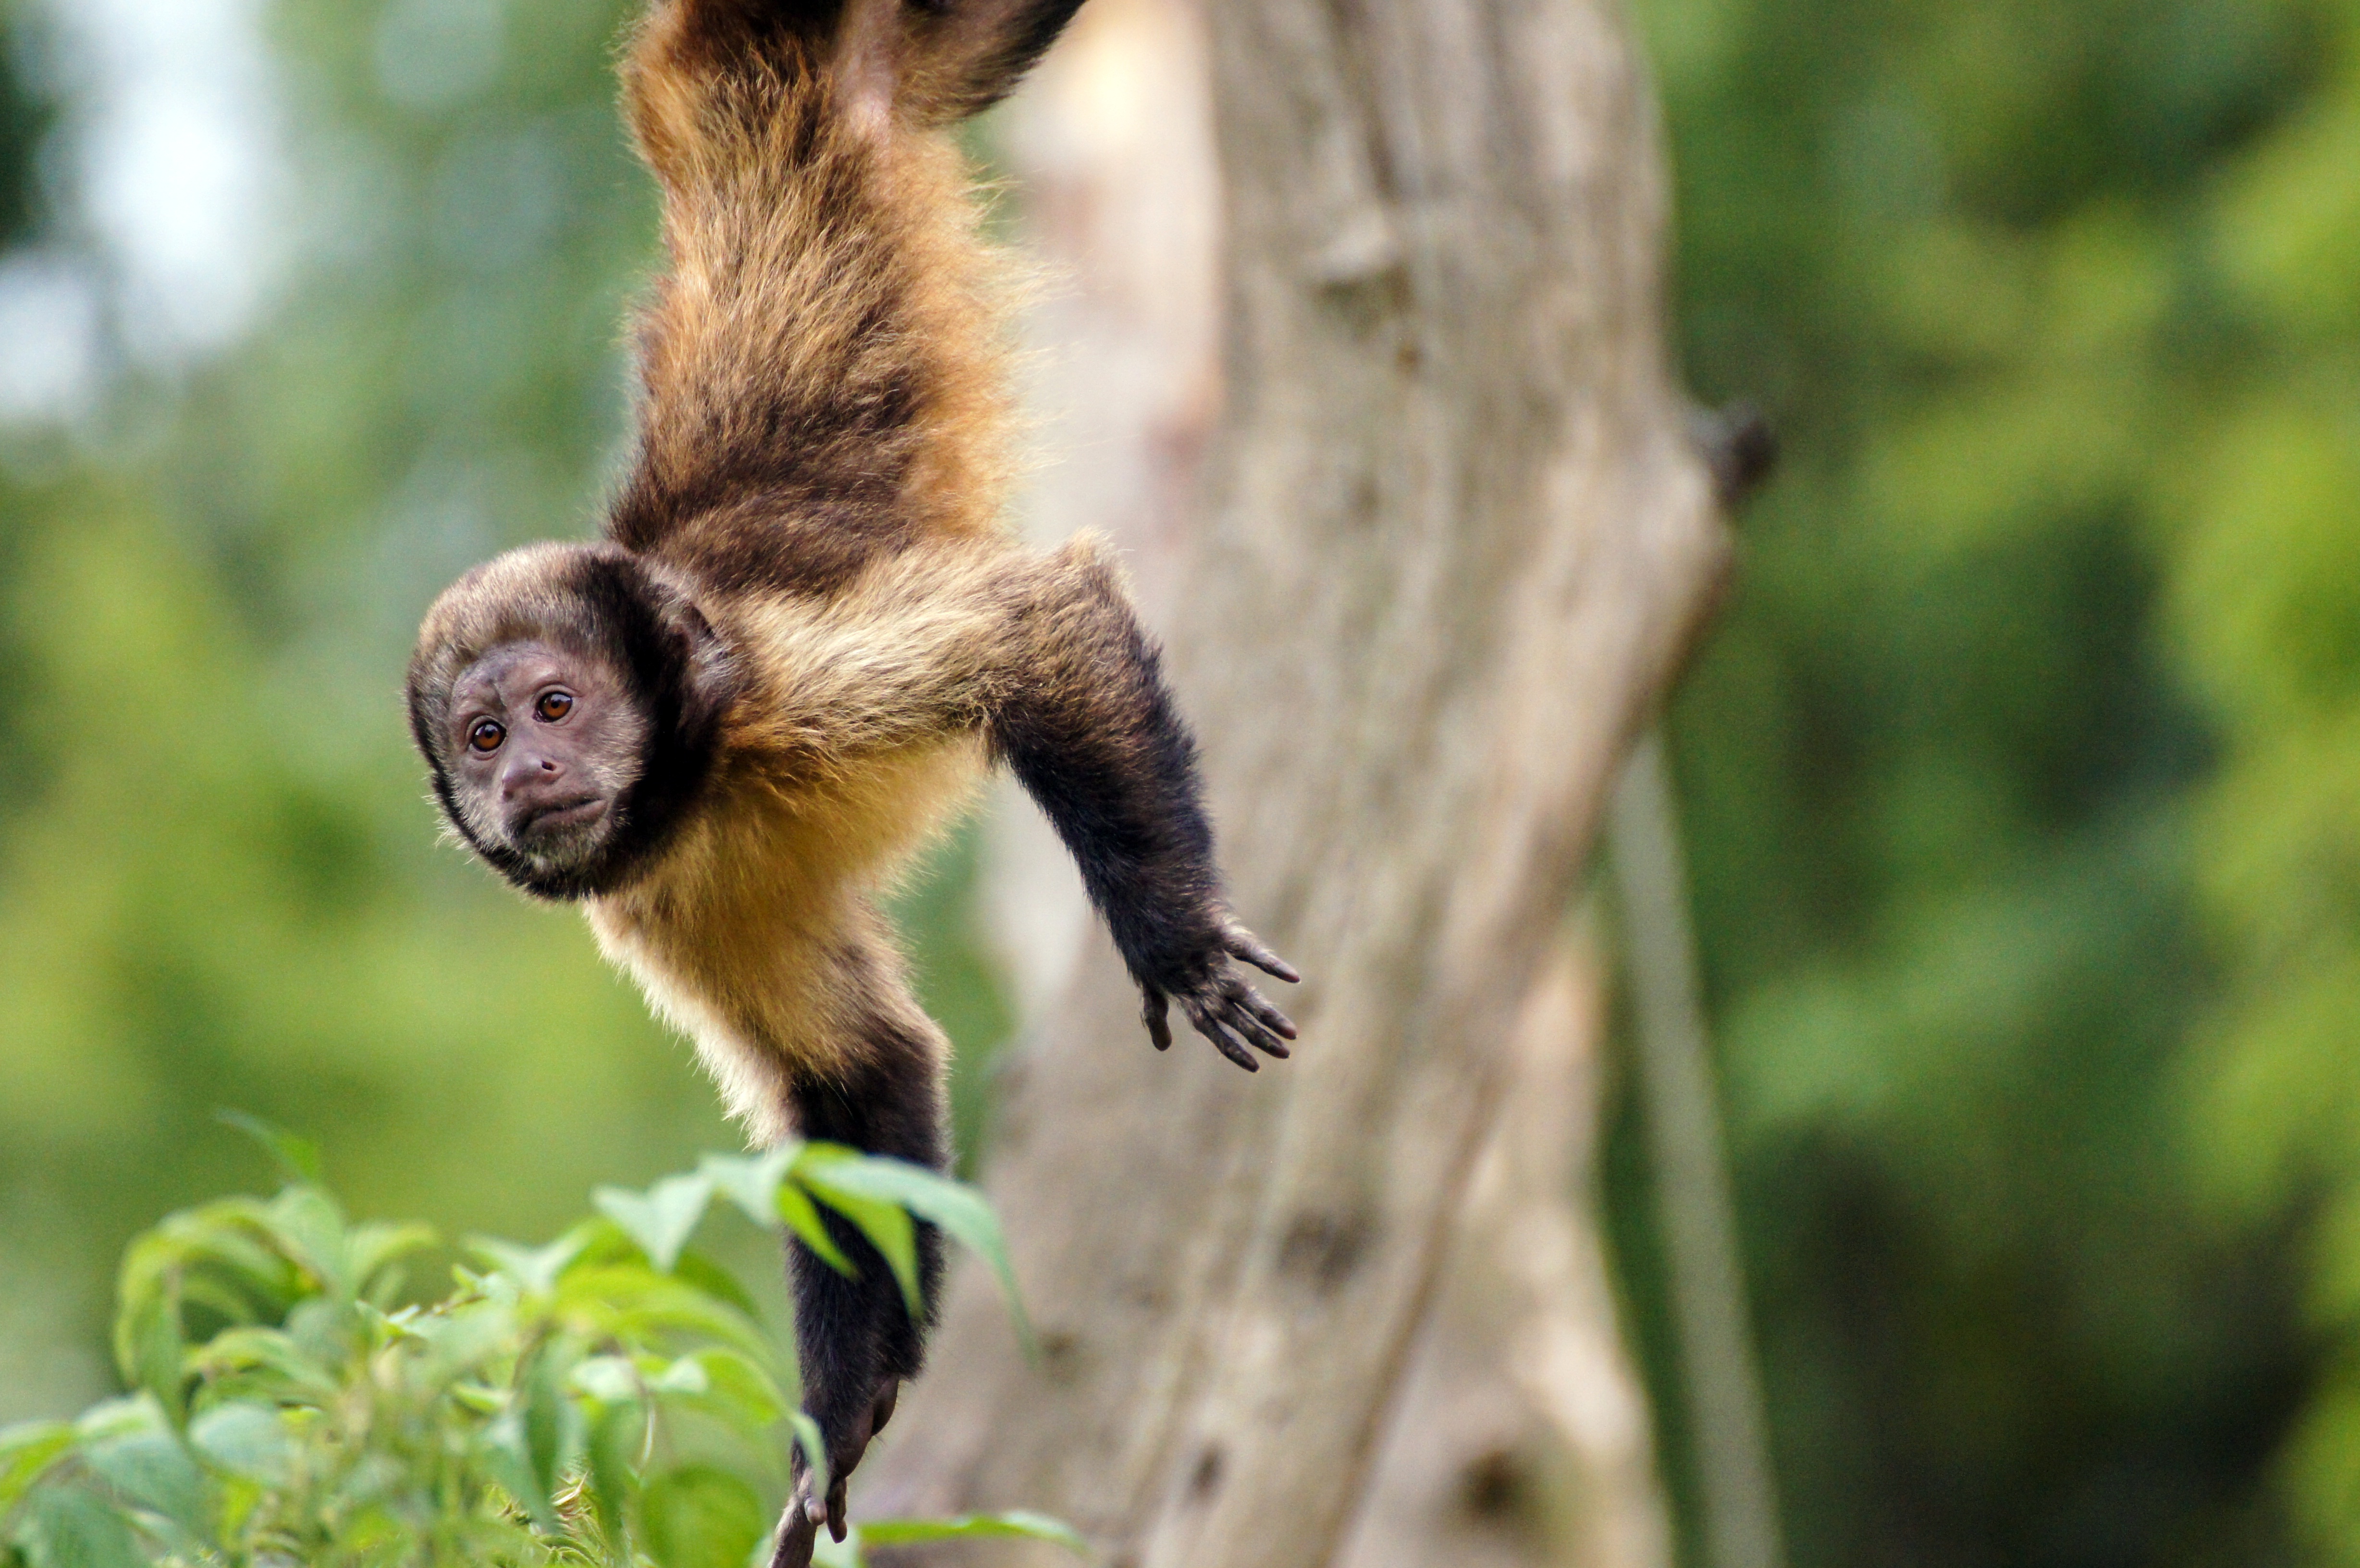
nature, animal, wildlife, zoo, fur, portrait, africa, mammal, thoughtful, monkey, fauna, primate, sit, wild animal, sad, vertebrate, monkey family, creature, caught, animal world, tiergarten, capuchin, old world monkey, imprisoned, yellow breast, capuchin monkey, yellow bellied capuchin, new world monkey, white headed capuchin